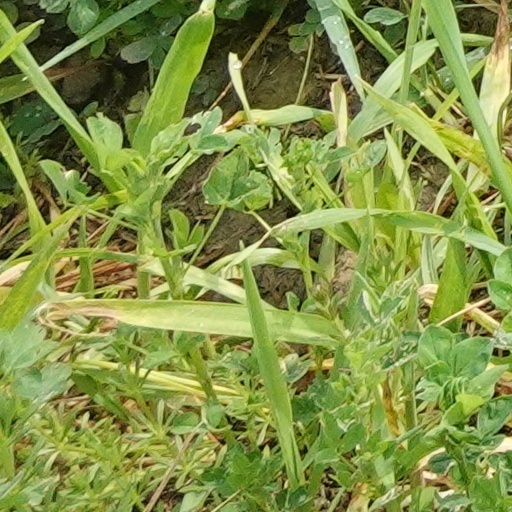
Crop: wheat